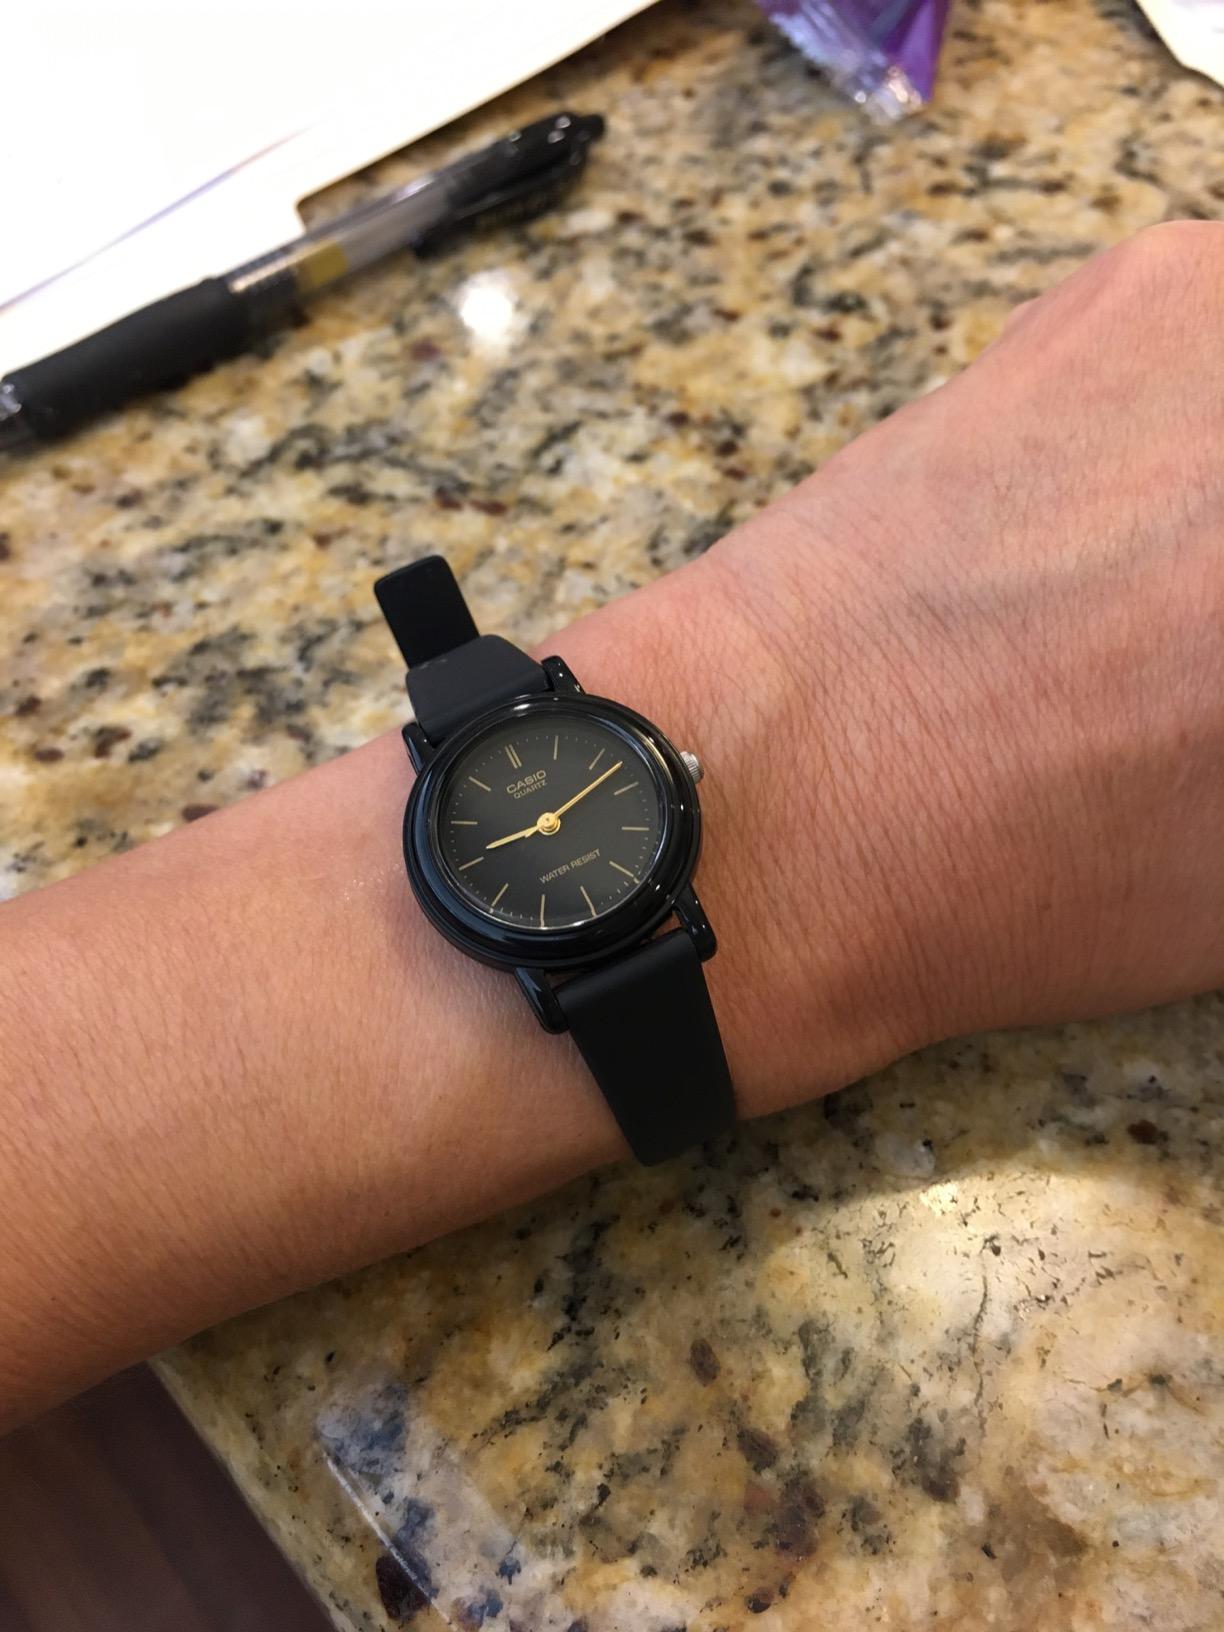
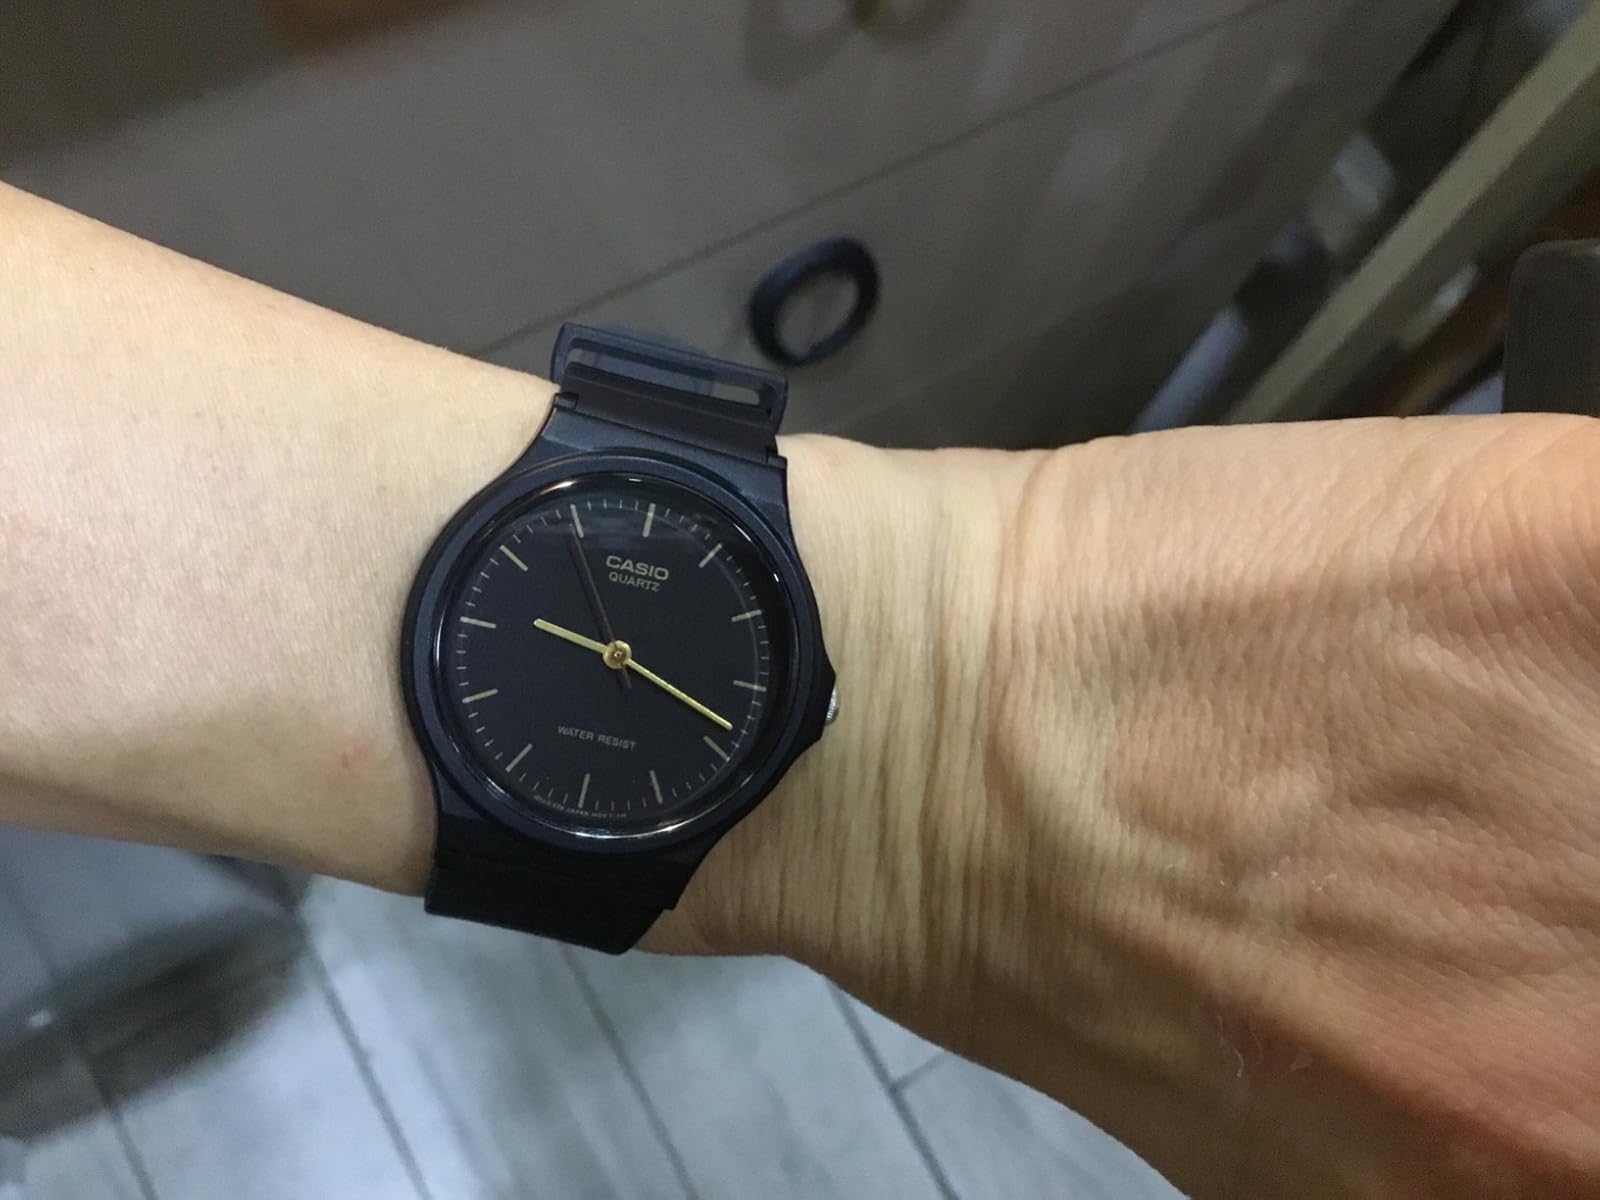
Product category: accessories_watch
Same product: no